Pursuit to Haritan

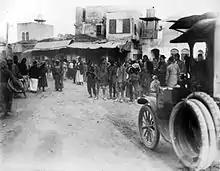
Hama city during the British Army occupation in December 1918

The retreating Yildirim Army Group had blown up the bridge over the Orontes River at Er Rastan north of Homs. The 15th Imperial Service Cavalry Brigade (5th Cavalry Division) with the 5th Field Squadron R. E. arrived to repair the span of the bridge on 19 October. Repairs were complete by 06:00 on 21 October and by that afternoon the 5th Cavalry Division's headquarters, the 15th Imperial Service Cavalry Brigade (less the Hyderabad Lancers on the lines of communication south of Damascus) and the armoured cars arrived at Hama.